Boston National Historical Park

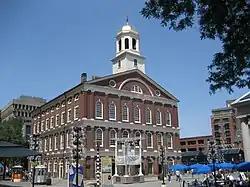
Faneuil Hall

The Boston National Historical Park is an association of sites that showcase Boston's role in the American Revolution and other parts of history. It was designated a national park on October 1, 1974. Seven of the eight sites are connected by the Freedom Trail, a walking tour of downtown Boston. All eight properties are National Historic Landmarks.